Umayamma Rani

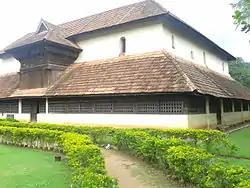
Koyikkal Palace

Umayamma, the Junior/Second Queen of Attingal, was the niece (a daughter of brother or sister) of Venad king Aditya Varma. Excluding the collateral branches, the other important members of the royal family at the time were Makayiram Thirunal, the Senior Queen of Attingal, and her young son, Ravi Varma.